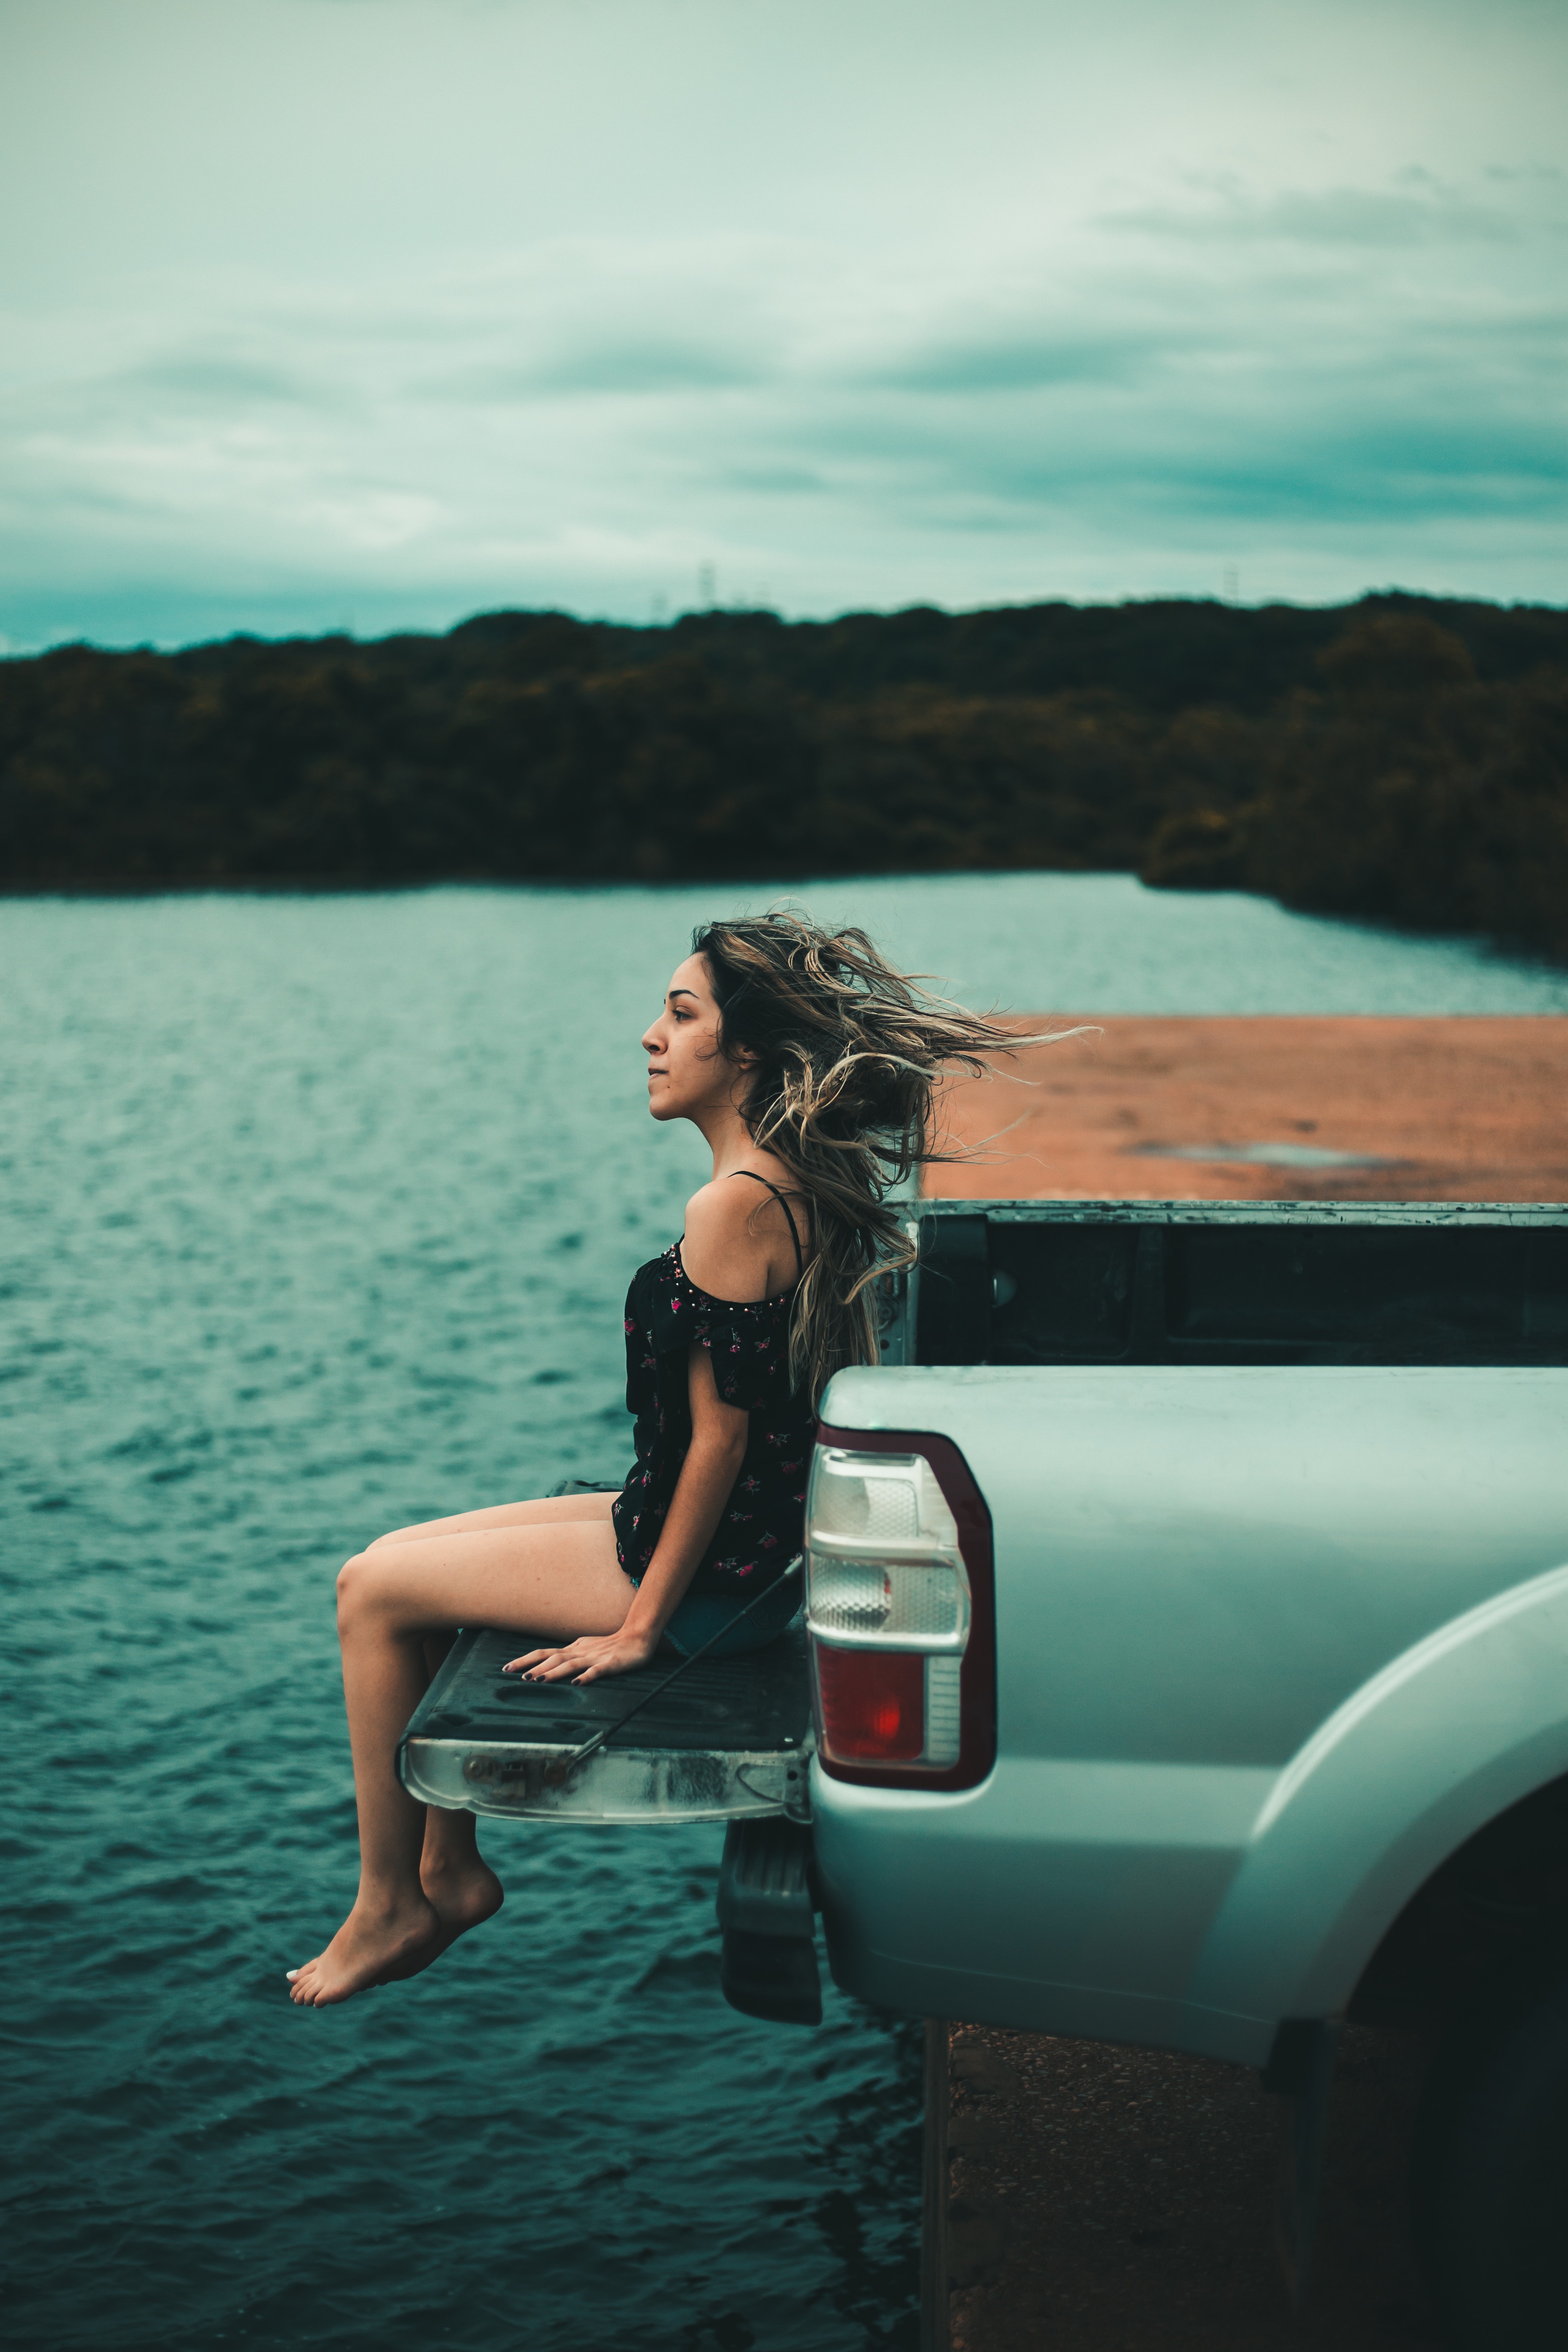
water, beauty, lady, blond, vehicle, long hair, summer, photo shoot, photography, human leg, brown hair, vacation, car, leg, model, flash photography, sea, landscape, dress, black hair